Waterman butterfly projection

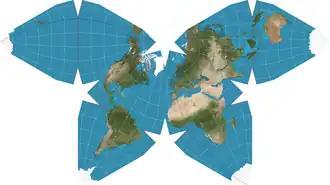
Waterman projection centered on Atlantic, with Antarctica divided

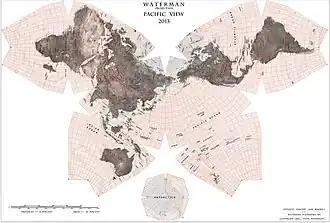
Waterman projection centered on Pacific, with Antarctica detached

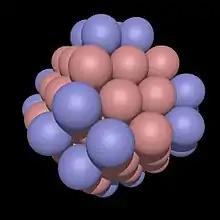
Waterman sphere cluster W5

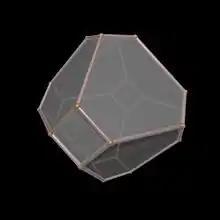
Waterman polyhedron w5

The Waterman "Butterfly" World Map is a map projection created by Steve Waterman. Waterman first published a map in this arrangement in 1996. The arrangement is an unfolding of a polyhedral globe with the shape of a truncated octahedron, evoking the "butterfly map" principle first developed by Bernard J.S. Cahill (1866–1944) in 1909. Cahill and Waterman maps can be shown in various profiles, typically linked at the north Pacific or north Atlantic oceans.